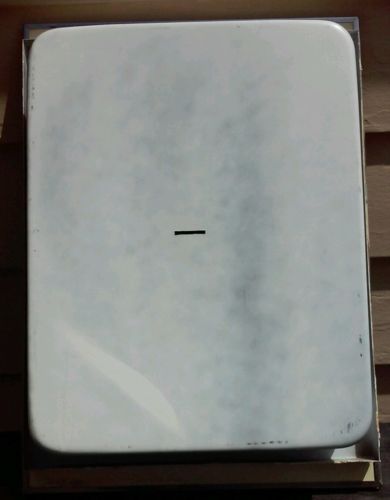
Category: cabinet